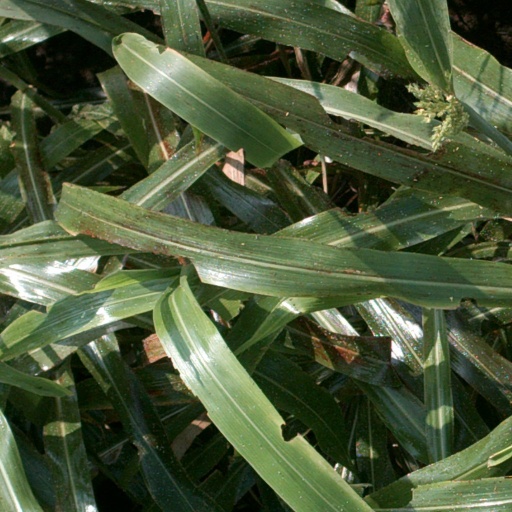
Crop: sorghum